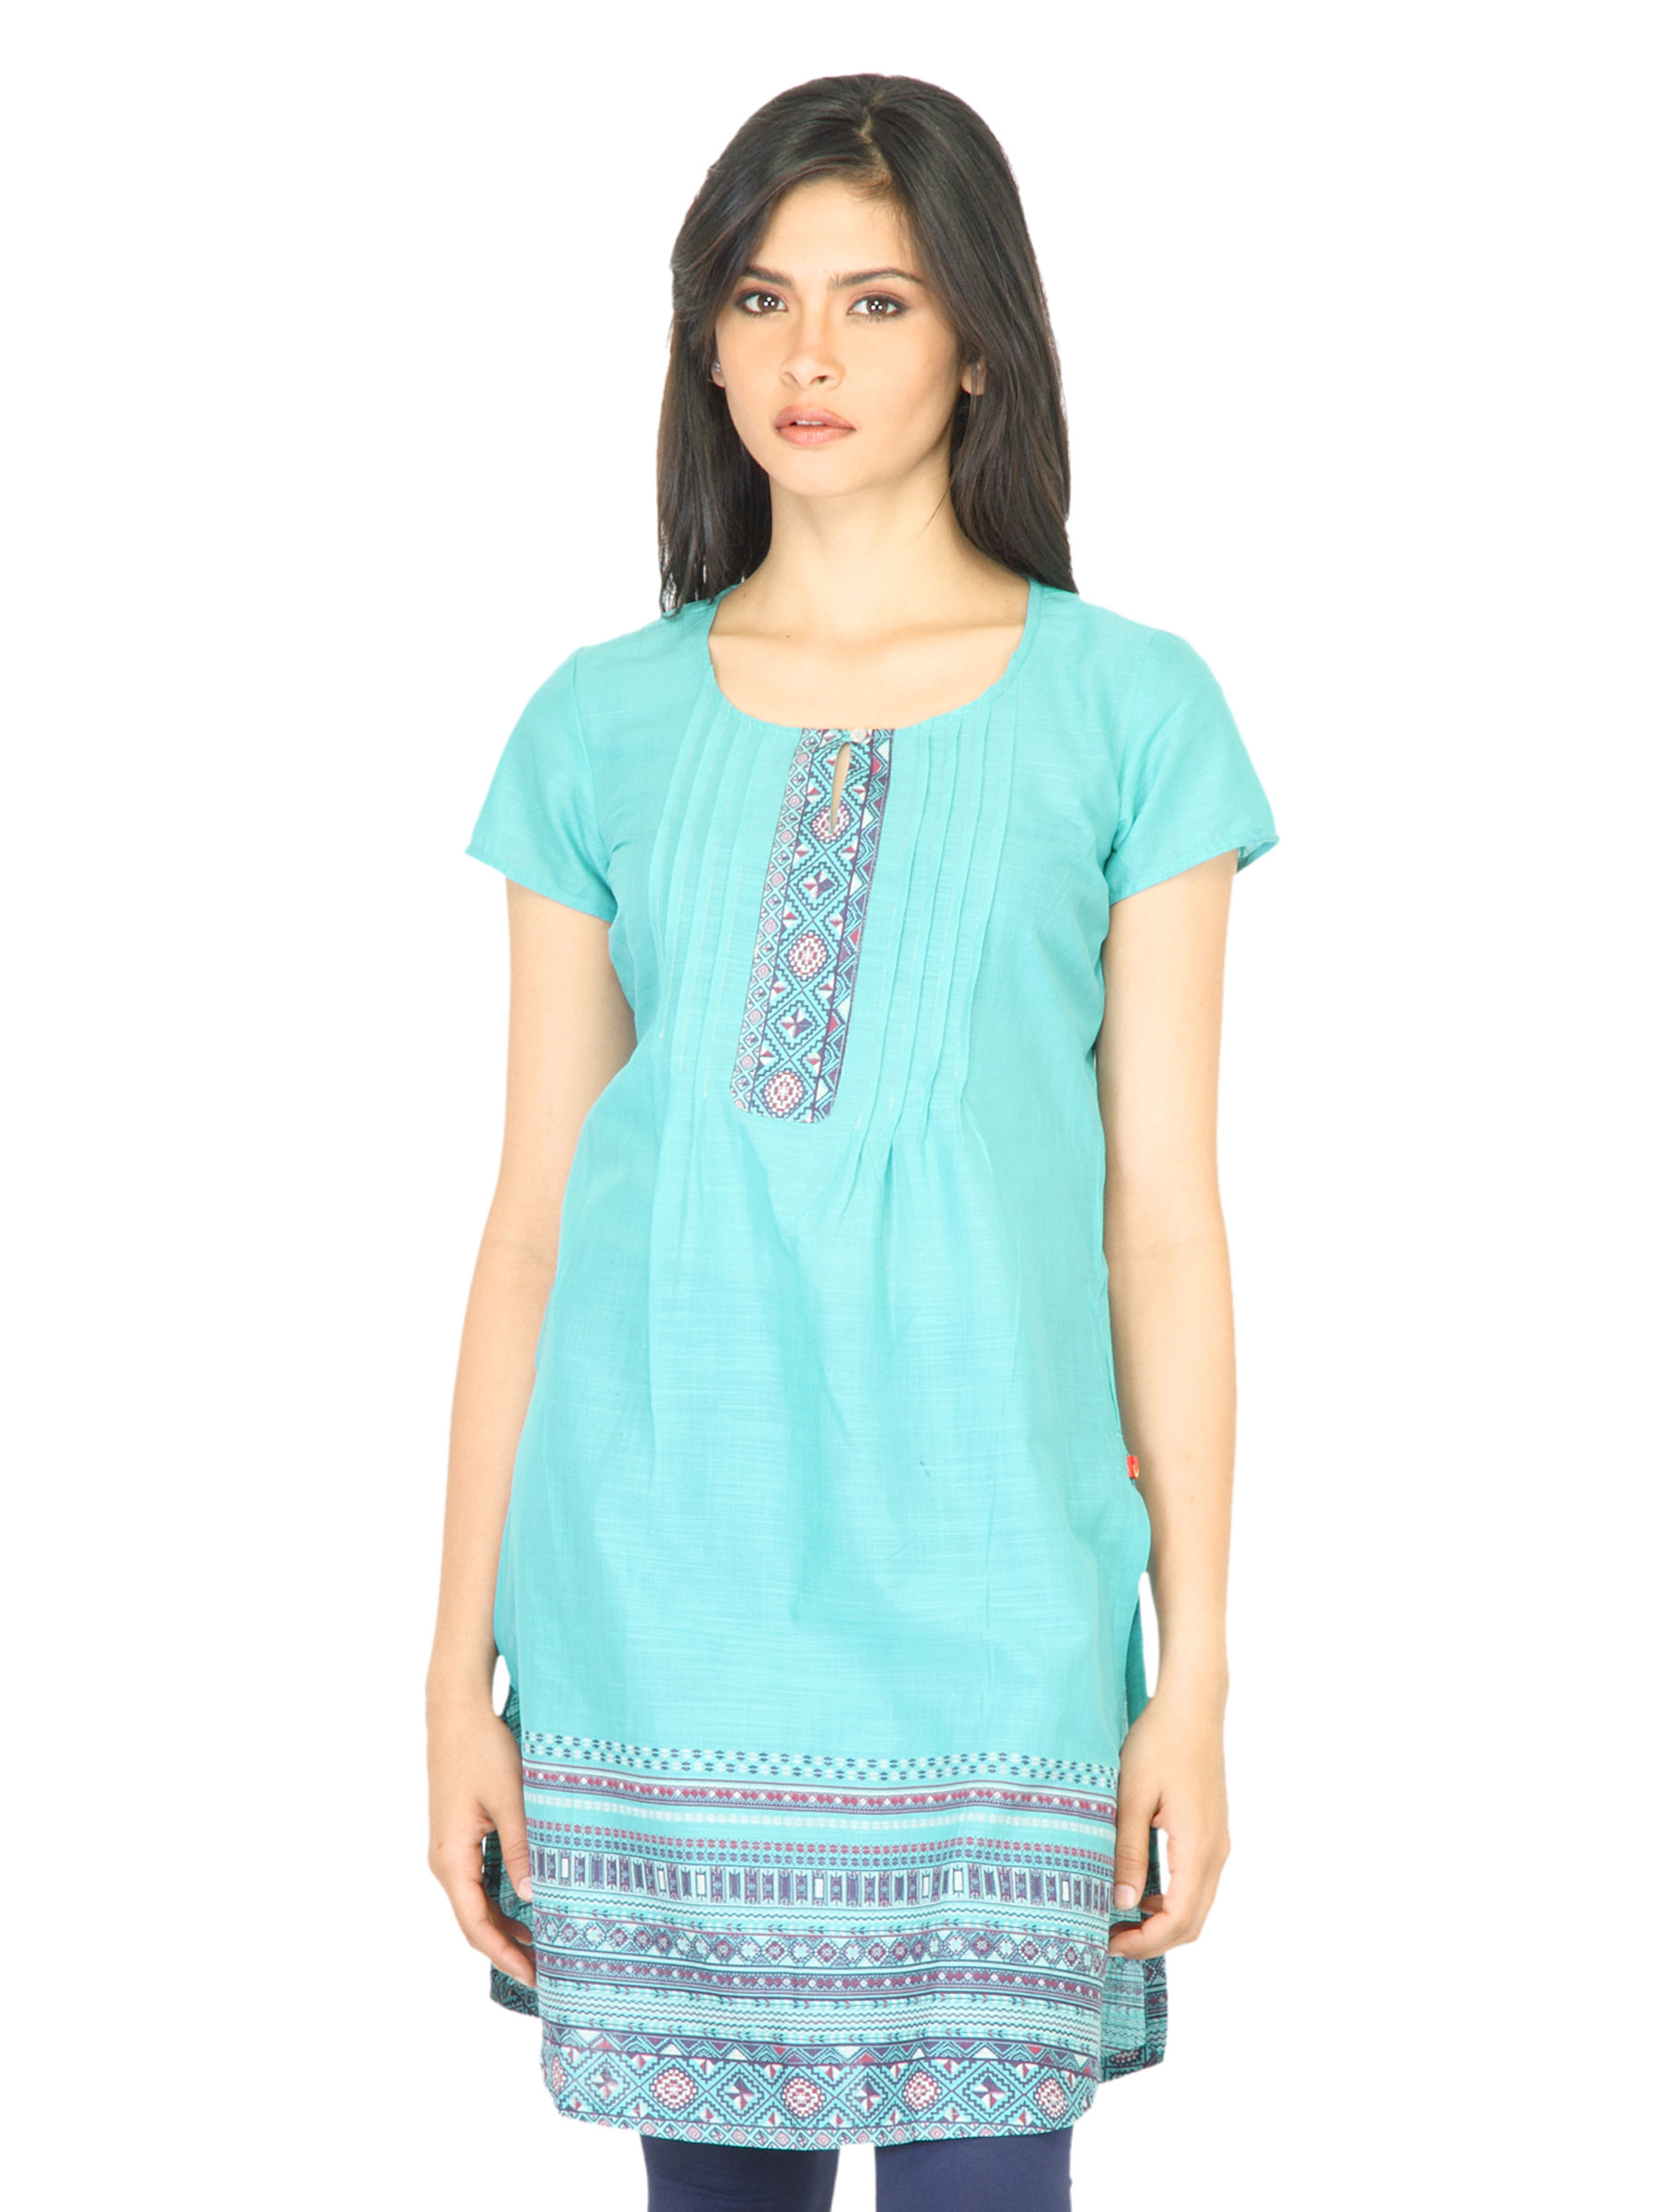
W Women Solid Sea Green Kurta
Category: Apparel / Topwear / Kurtas
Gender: Women
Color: Sea Green
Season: Fall 2011
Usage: Ethnic